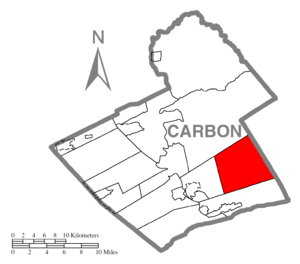
Towamensing Township est un township, situé au sud-est du comté de Carbon, aux États-Unis. En 2010, il comptait une population de 4 477 habitants.